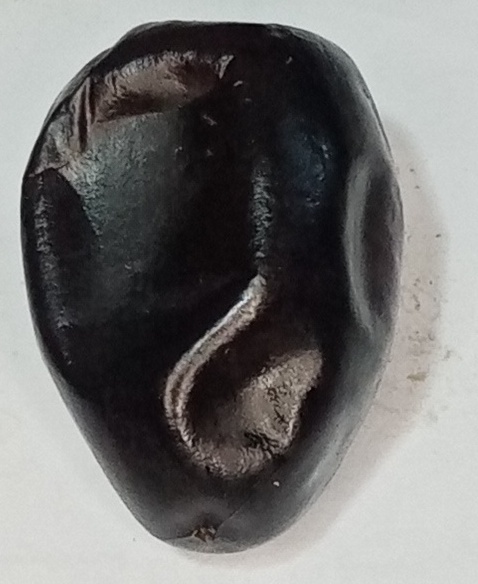
Variety: kupro
Size: large
Grade: grade-1